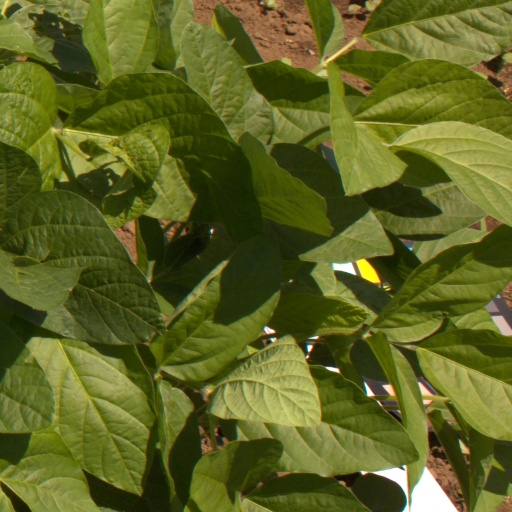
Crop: soybean